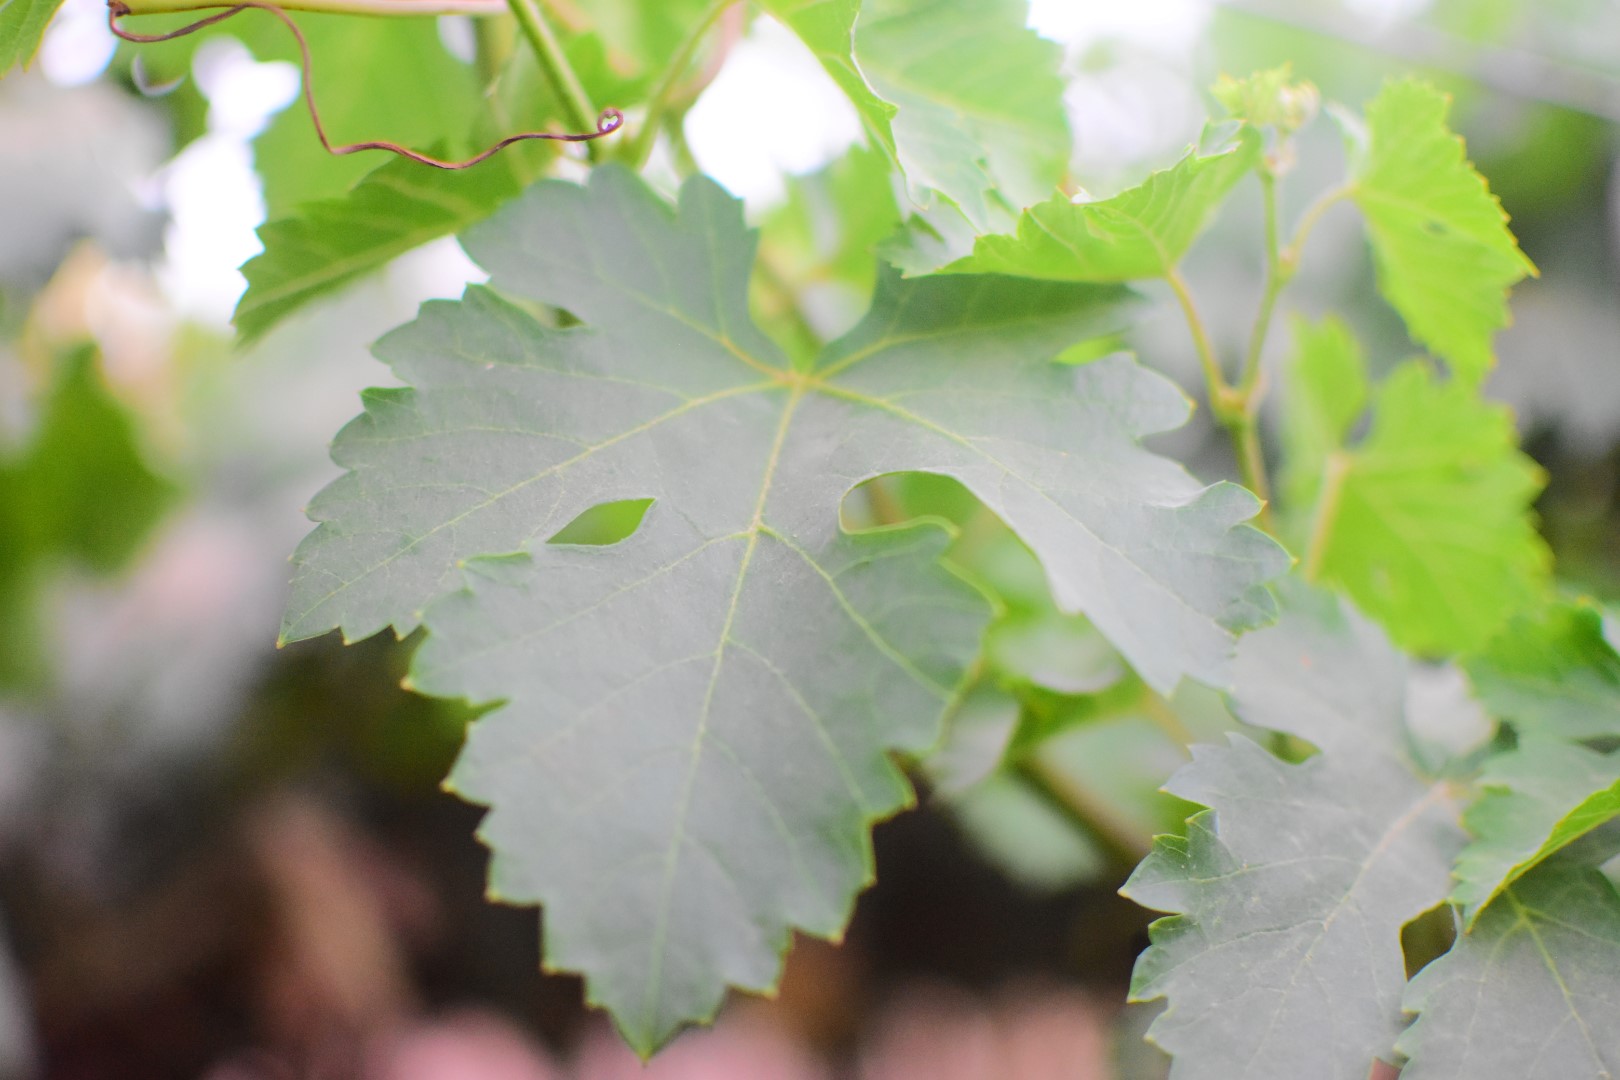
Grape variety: Aswud Balad